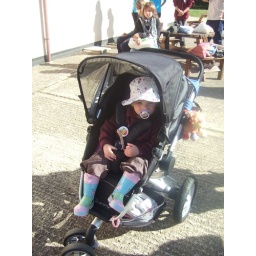
now I look cute in the hat